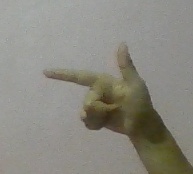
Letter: yaa